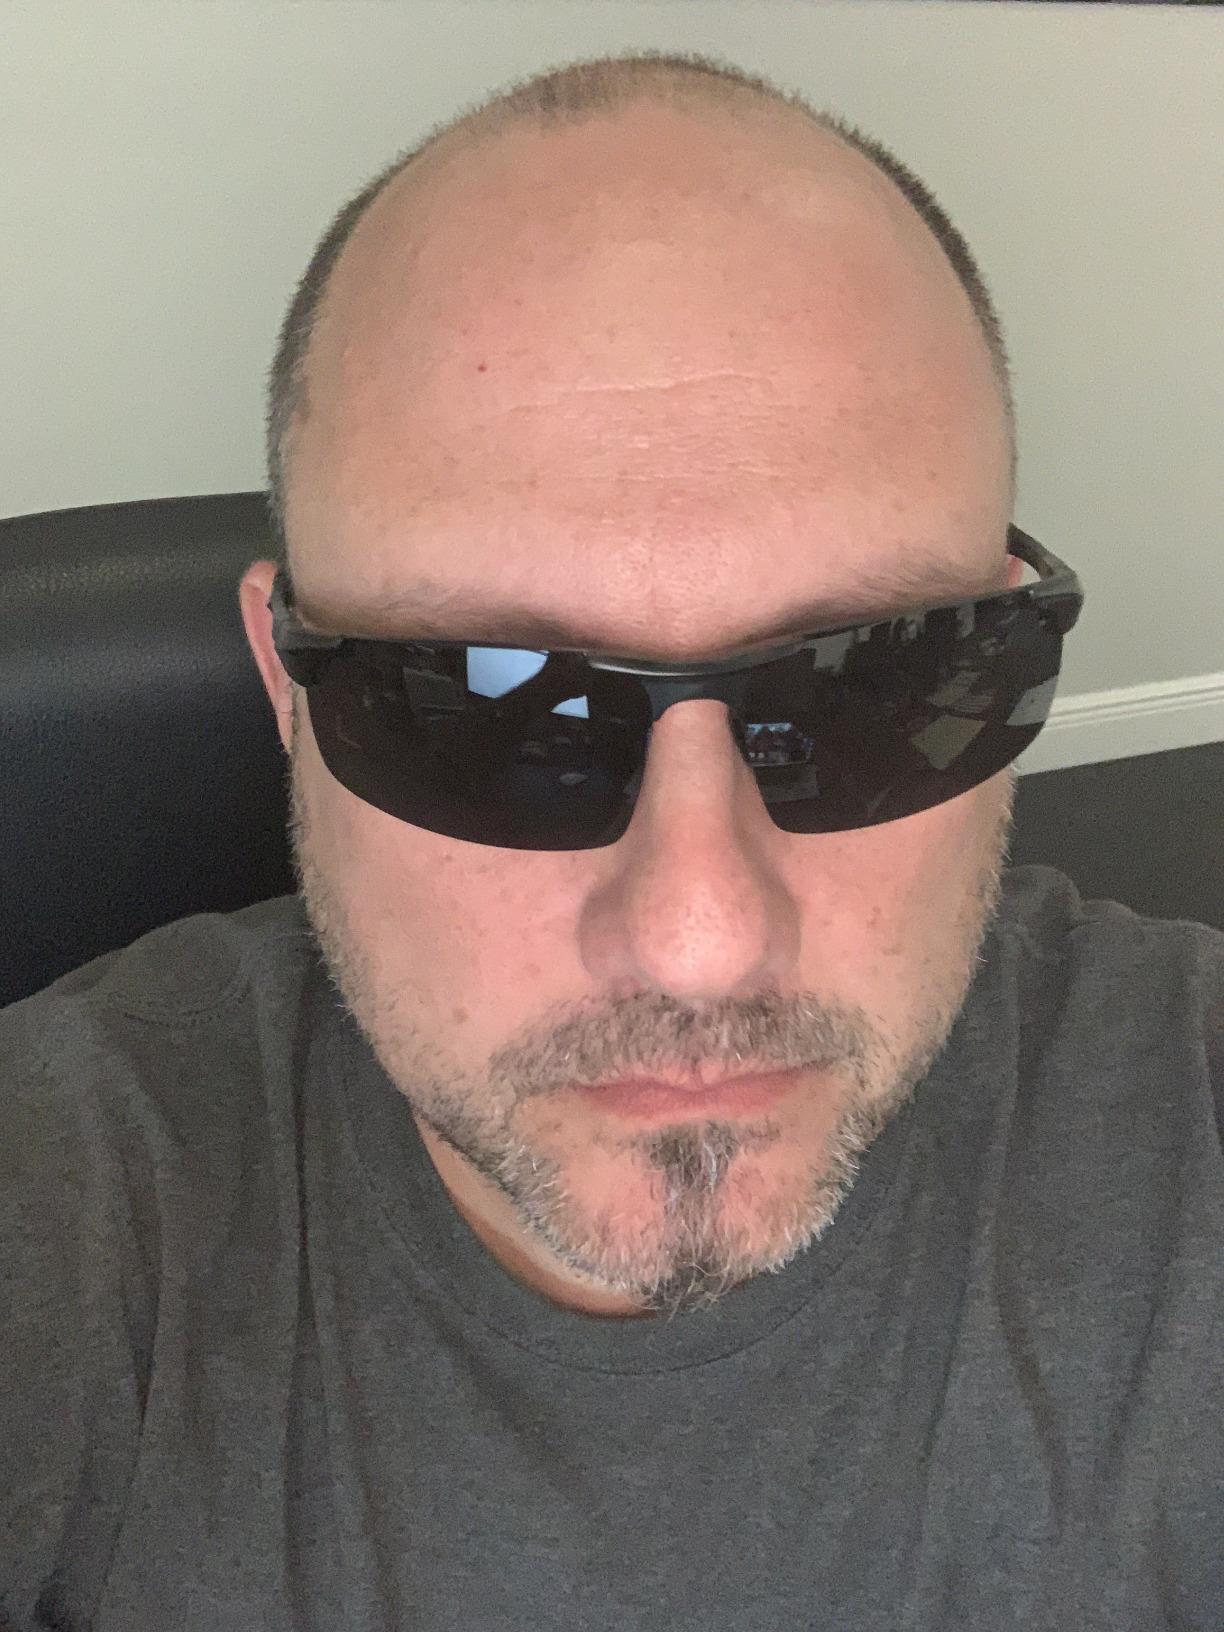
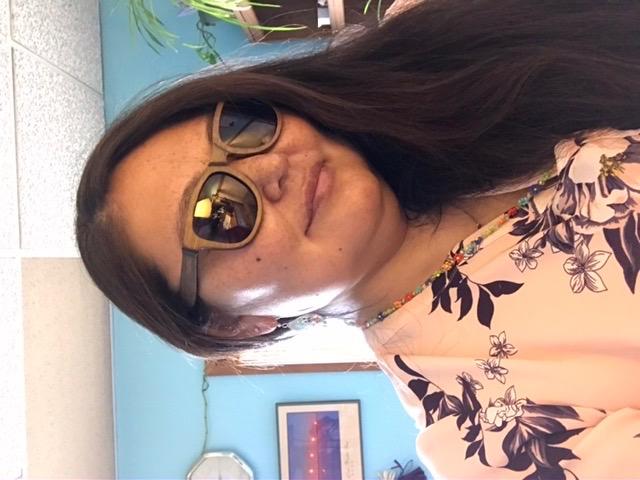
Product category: accessories_sunglasses
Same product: no